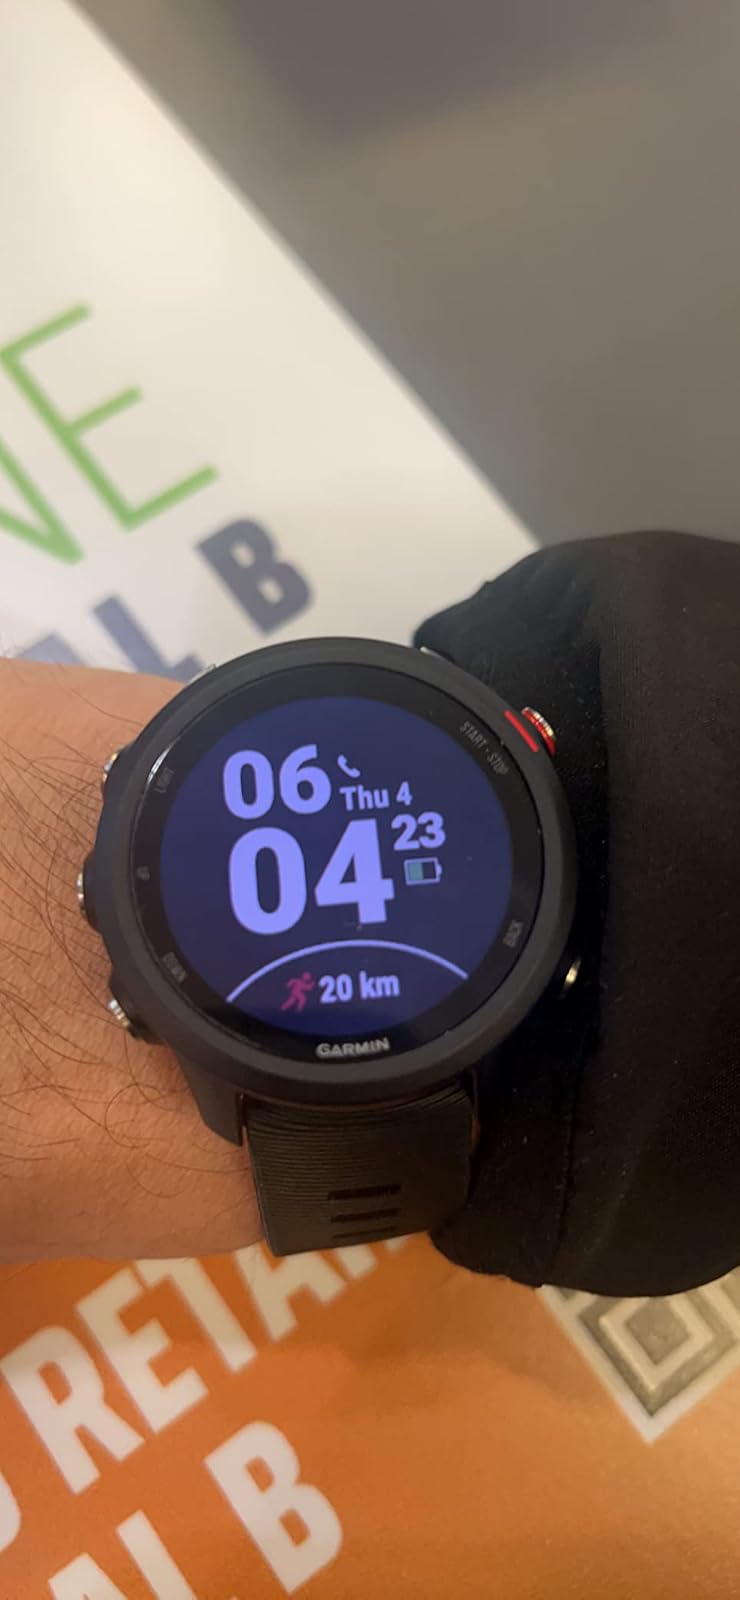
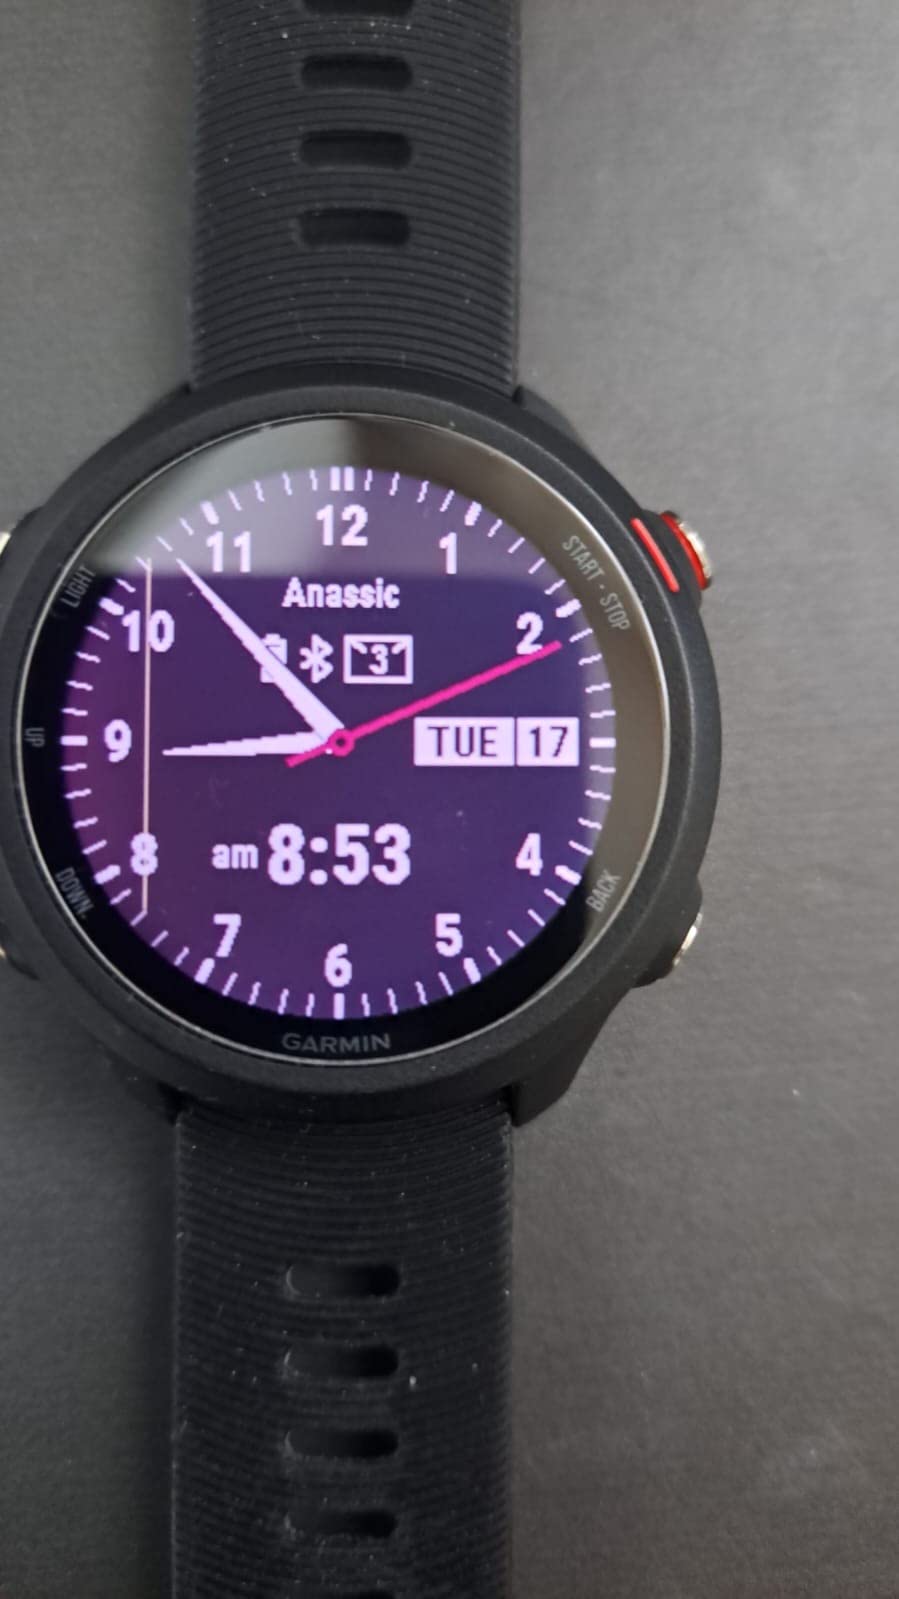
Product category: smartwatch
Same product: yes